Cristóbal Mendoza

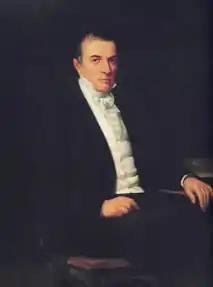
Official portrait of Cristóbal Mendoza by Martín Tovar y Tovar.

In March 1811 during the Spanish American wars of independence, the first Venezuelan constitutional congress established as the executive power a triumvirate in which three men shared executive power and rotated the presidency every week. At age 39, Mendoza became a member of the triumvirate that headed the First Republic of Venezuela and was unanimously elected by the other two as the first to go in rotation on 5 March 1811. With Manuel Moreno de Mendoza serving as the interim first president in his absence, Mendoza arrived in Caracas to begin serving his first week-long term on 25 April 1811. As part of the triumvirate, Mendoza began the war for independence against the parts of Venezuela that still supported the Spanish monarchy. He also was the author of the Venezuelan Declaration of Independence, issued on 5 July 1811. While in office he formed part of the constitutional convention that designed and promulgated the first Constitution of the Republic of Venezuela in December 1811. In March 1812, a second presidential triumvirate was appointed, with Mendoza, Juan Escalona and Baltazar Padron resigning and Fernando Toro, Francisco Javier Ustáriz and Francisco Espejo taking power.